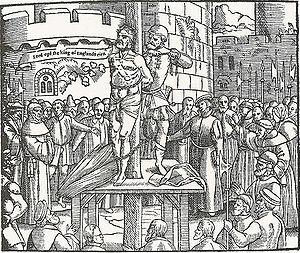
William Tyndale ou Tindale est un protestant anglais connu comme le premier traducteur du Nouveau Testament depuis le texte grec dans une langue moderne. Brillant érudit, il parlait l'hébreu, le grec, le latin, l'espagnol, l'anglais et le français, « si bien que chacune de ces langues aurait pu être sa langue maternelle ». L'influence de sa traduction de la Bible en anglais a été majeure tant sur l'évolution religieuse de l'Angleterre au XVIᵉ siècle que sur celle de la langue anglaise.